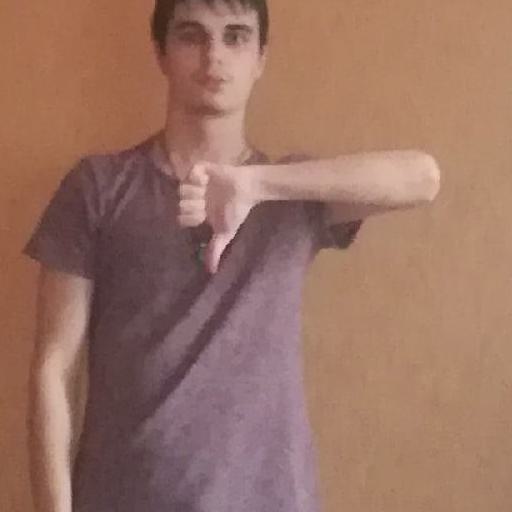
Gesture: dislike